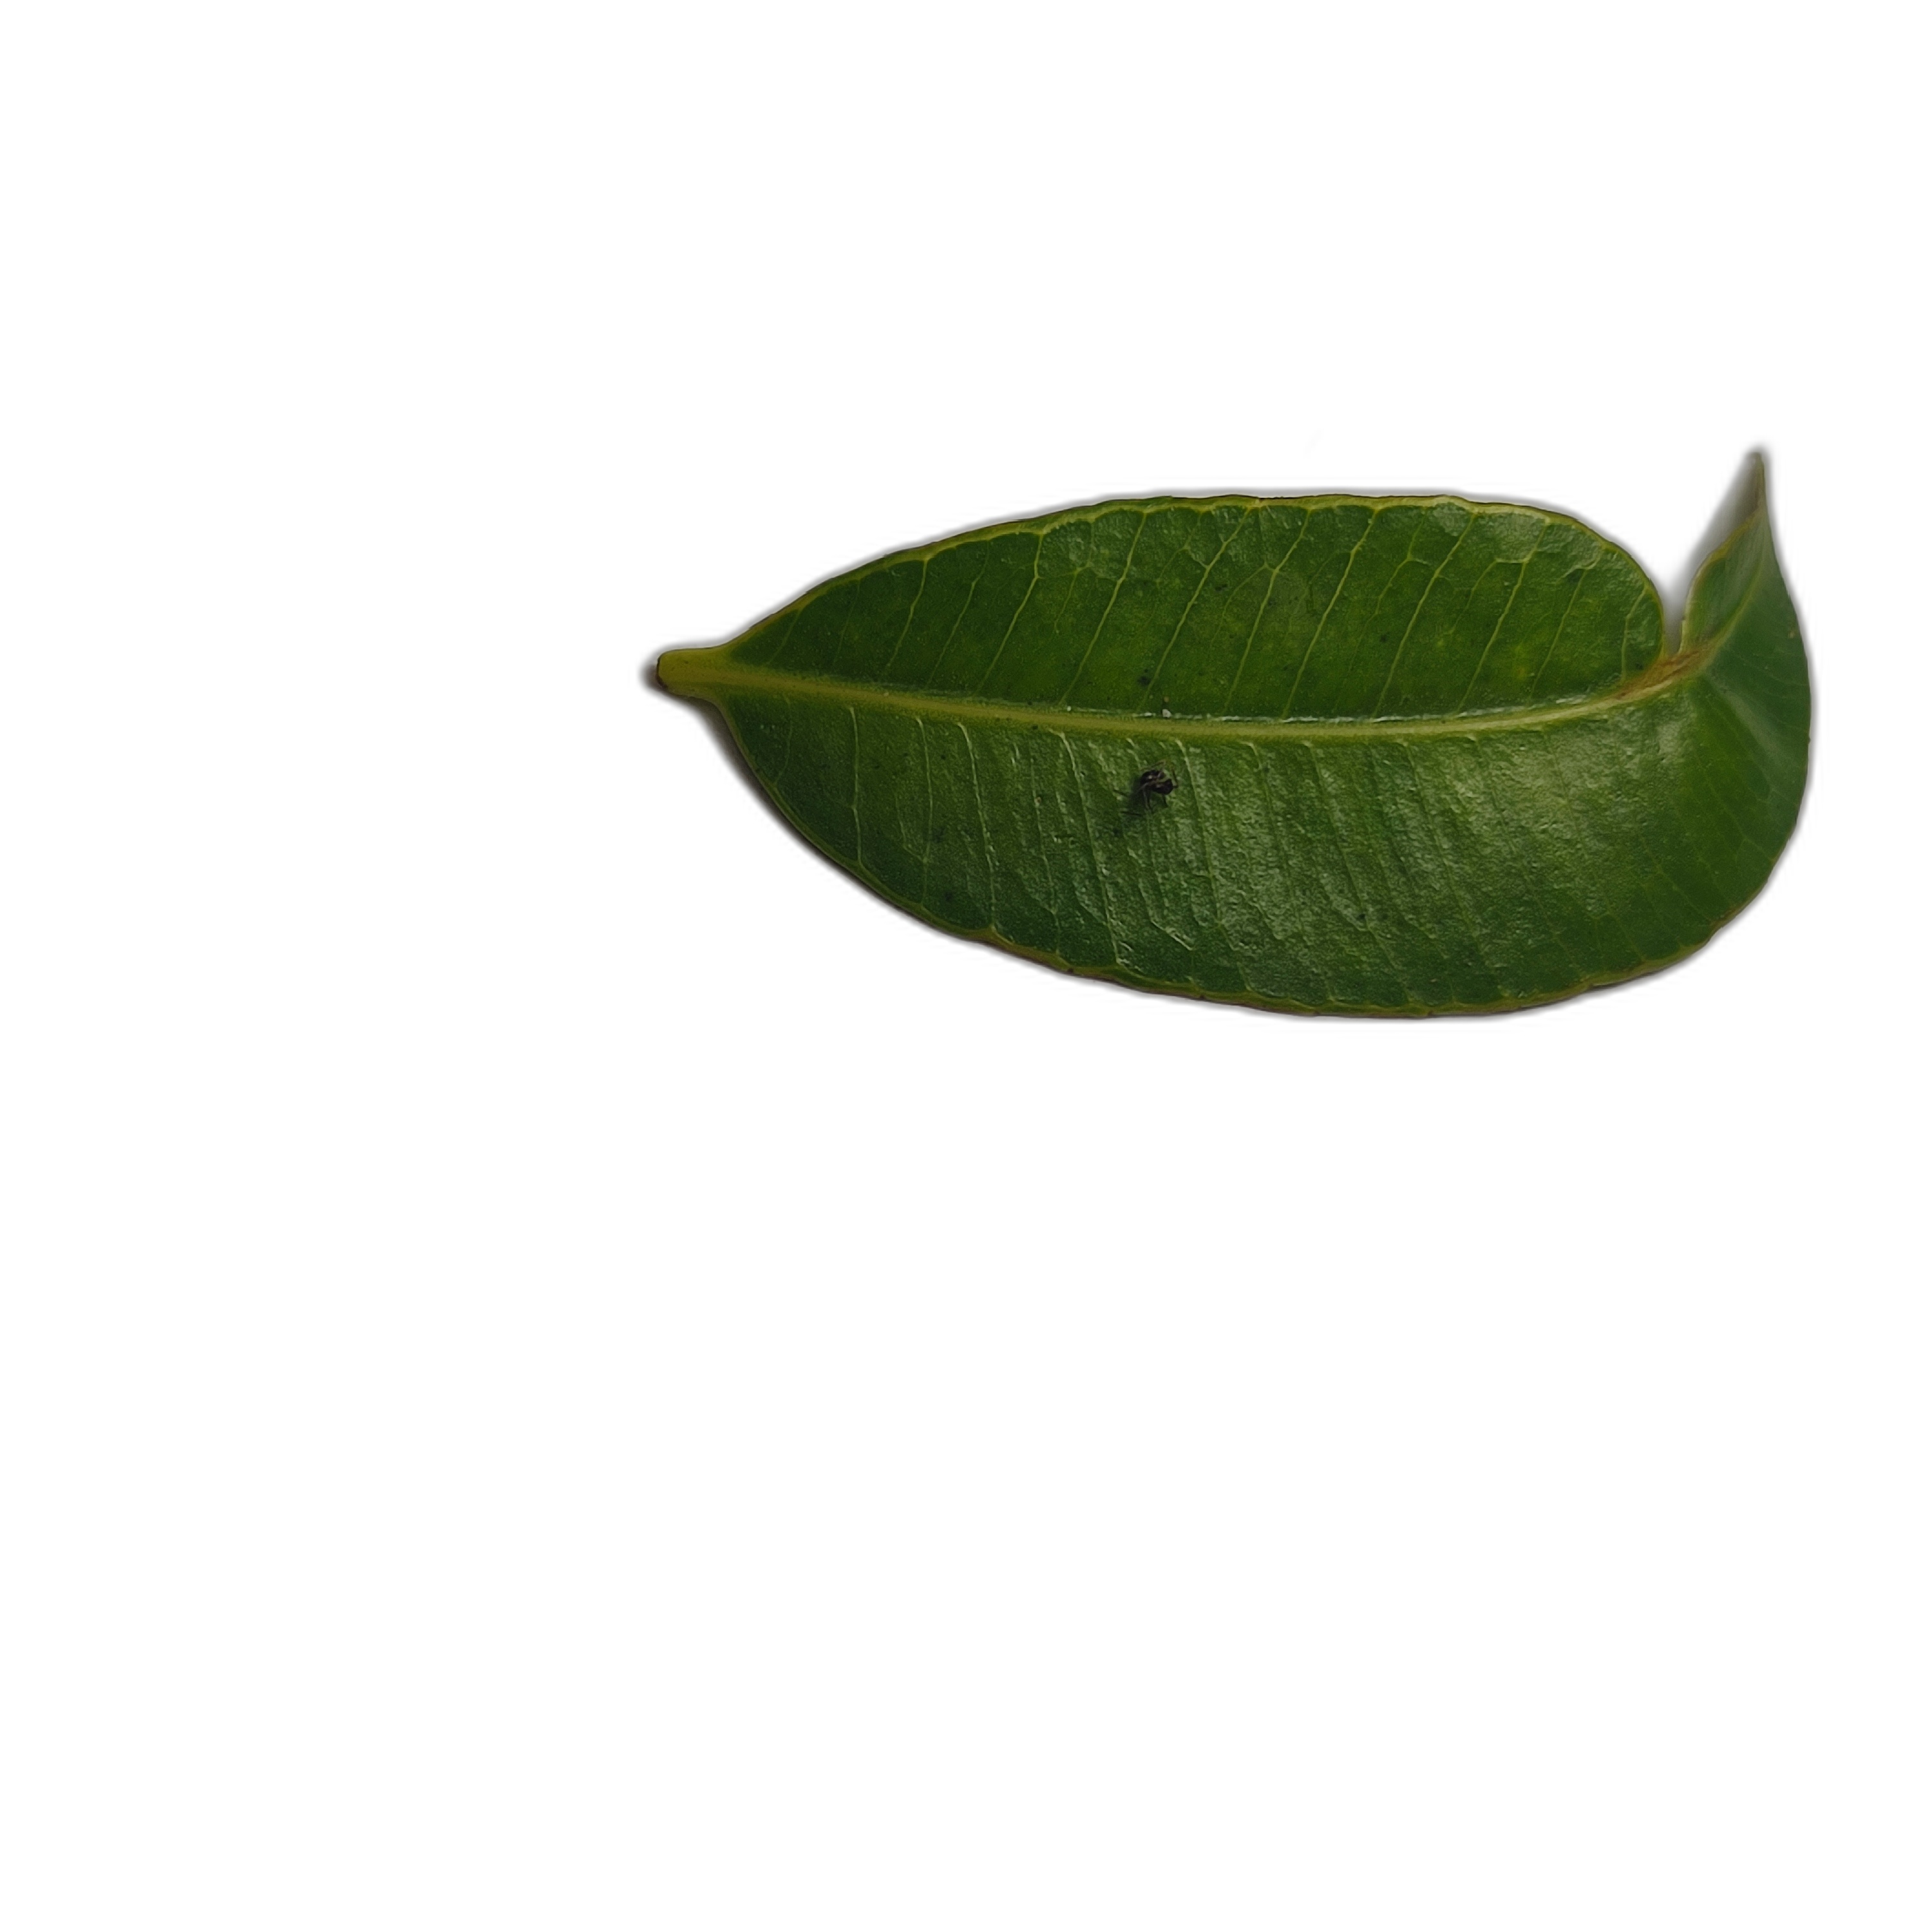
Label: healthy